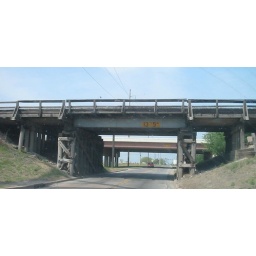
A wooden railroad bridge off of SE 15th street in Oklahoma City